Firebird 2015 AD

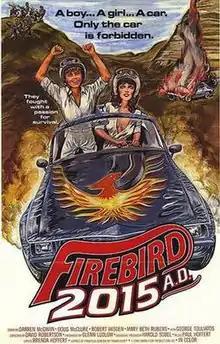

Firebird 2015 AD is a 1981 Canadian science fiction film directed by David M. Robertson and starring Darren McGavin and Doug McClure.